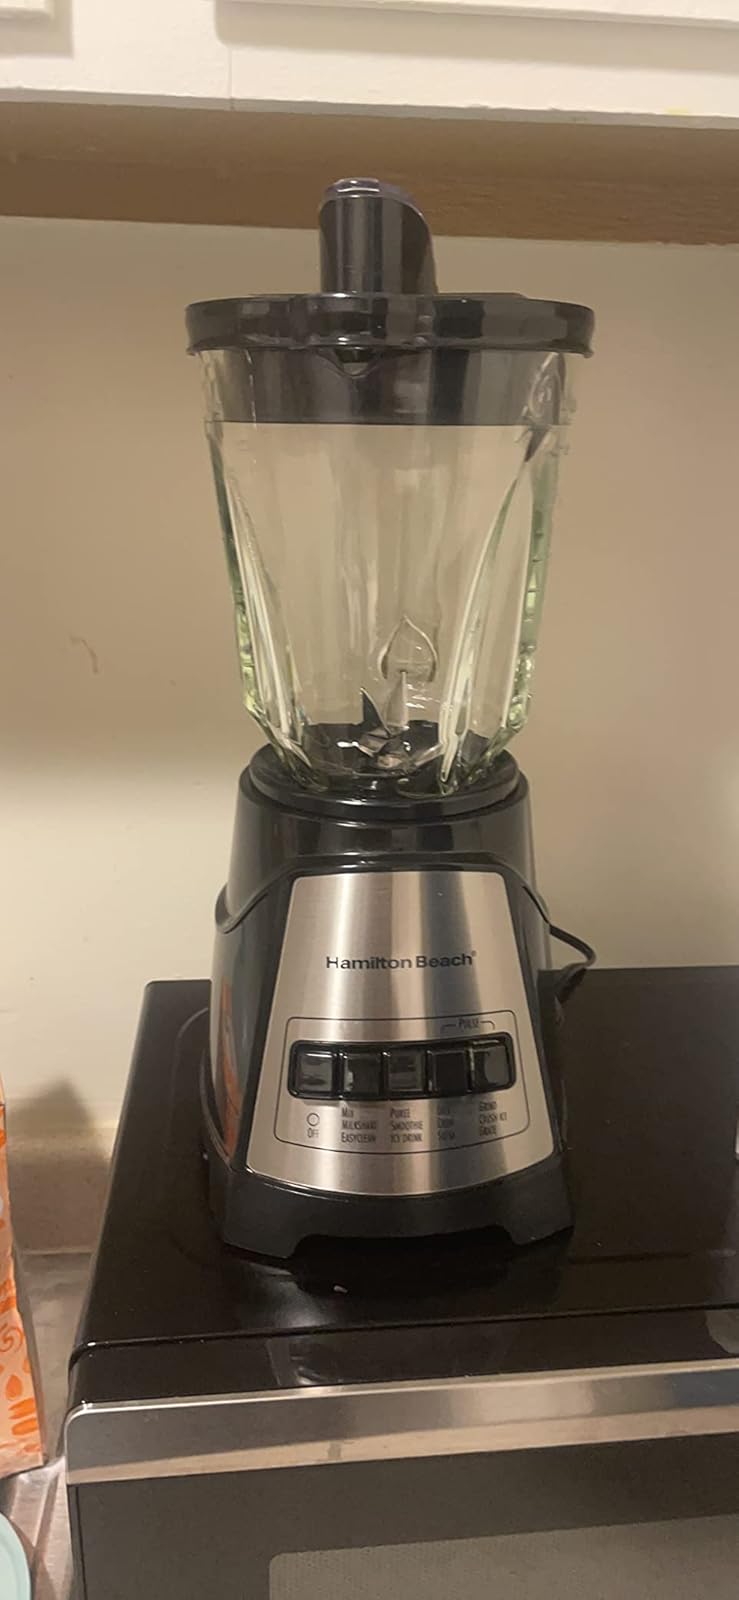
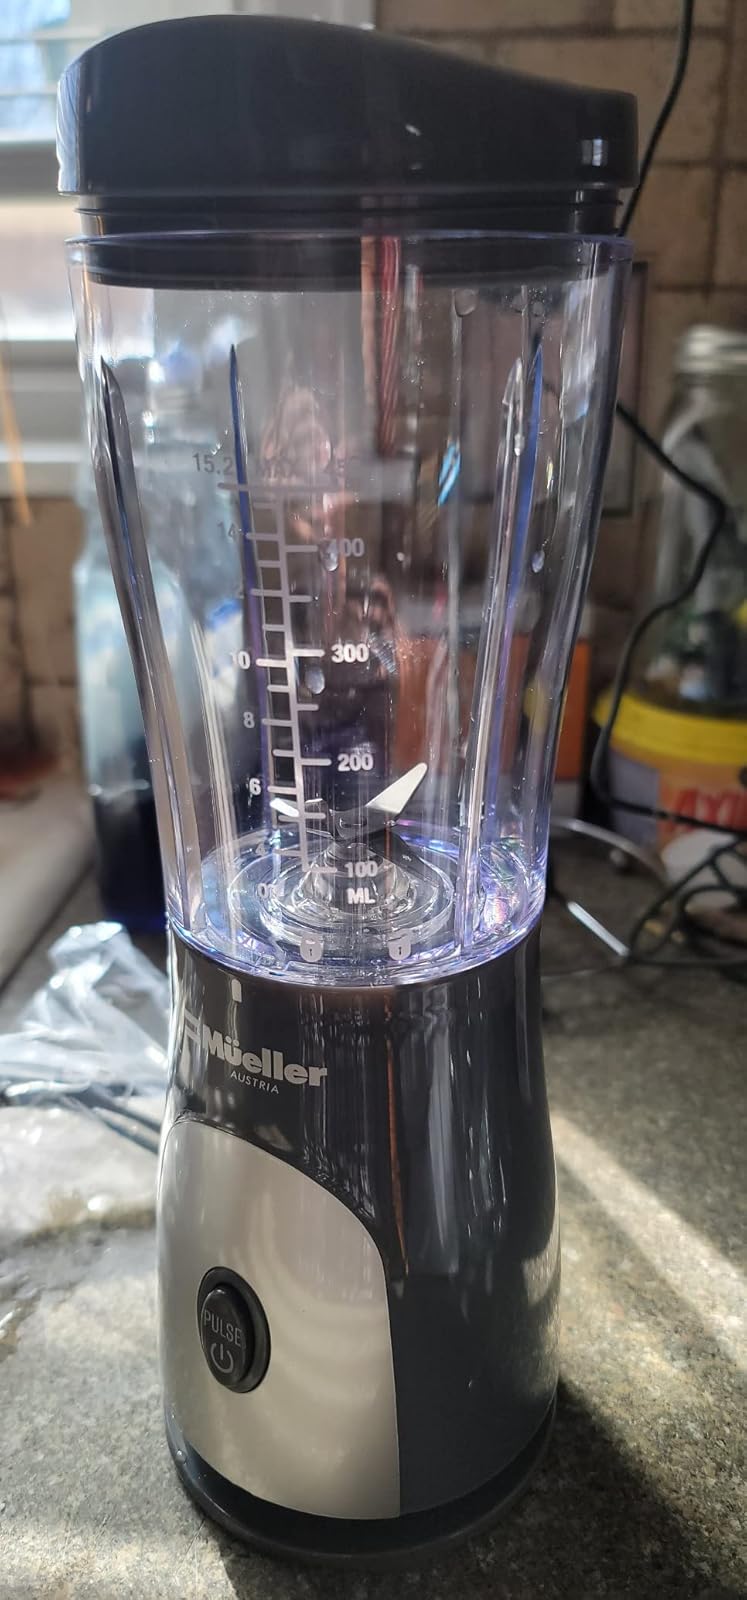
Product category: items_blender
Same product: no